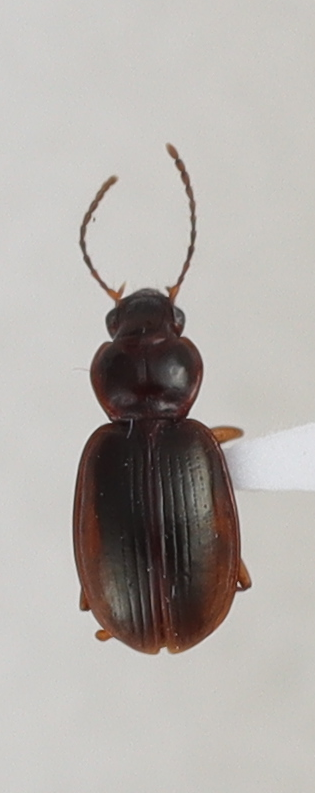
Scientific name: Mecyclothorax konanus
Plot: 17
Trap: E
Collected: 20200721